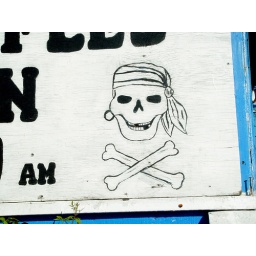
Okay, maybe not the best sign to put in front of an eating establishment.